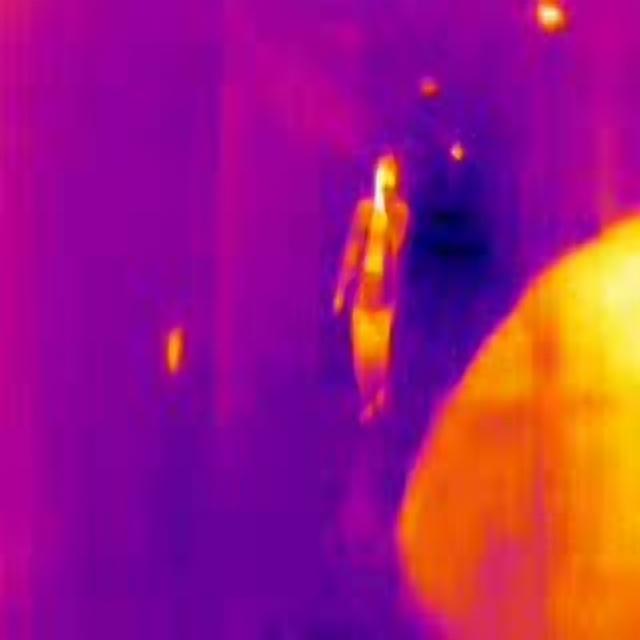
Detected objects:
label: person
label: person